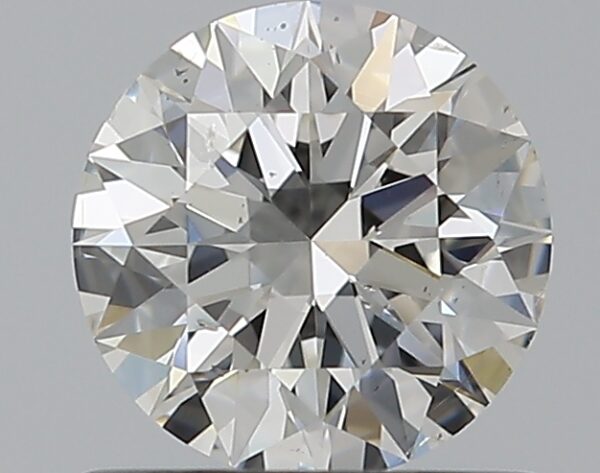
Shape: round
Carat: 0.7
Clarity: SI1
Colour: G
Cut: EX
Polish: EX
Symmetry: EX
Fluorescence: F
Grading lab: GIA
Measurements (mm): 5.7 x 5.73 x 3.56